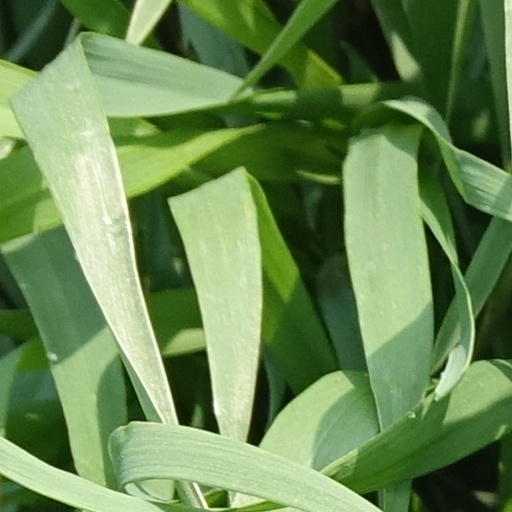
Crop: wheat